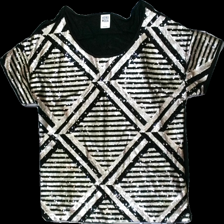
View: front
Type: T-shirt
Category: Ladies
Brand: Not in the list
Brand text on label: vero moda
Colors: Black, Beige
Material: 100% viscose
Pattern: Glitter
Cut: Regular
Size: L
Season: All
Damage location: top center
Damage 2 location: top right
Price range: 50-100
Recommended usage: Reuse
Description: svart t-shirt med glitter/paljetter på hela framsidan